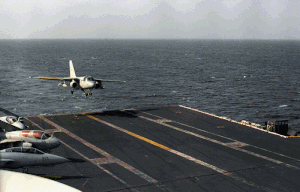
Une barrière d'arrêt d'aéronef, en anglais : « emergency barricade », est un dispositif de sécurité aéronautique, destiné à stopper un avion en cas d'atterrissage difficile ou mal engagé. Dans le jargon aéronaval, le terme de « filet » est parfois également utilisé.